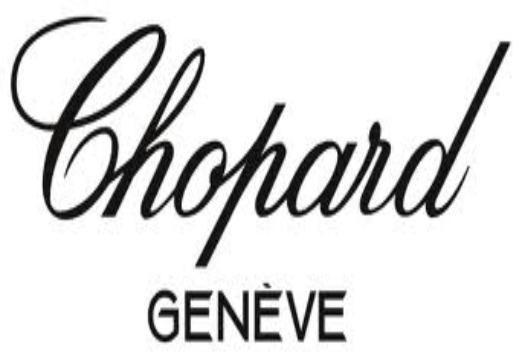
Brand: Chopard
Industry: Clothes